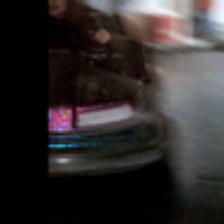
Label: NonHuman